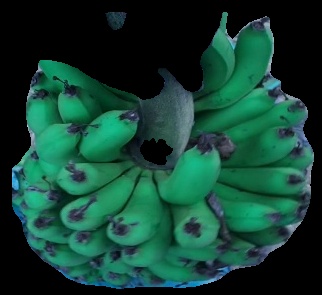
Variety: pachbale
Grade: grade2